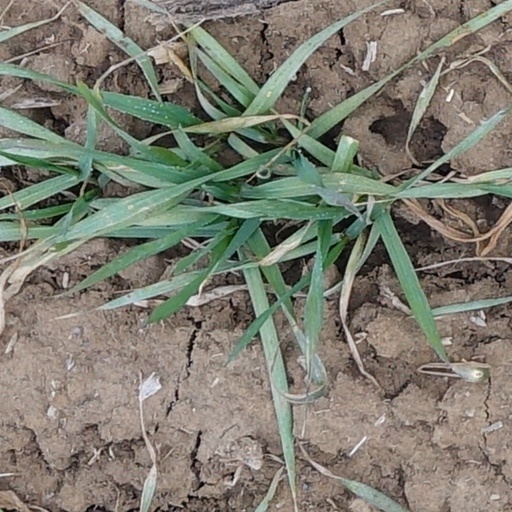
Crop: wheat